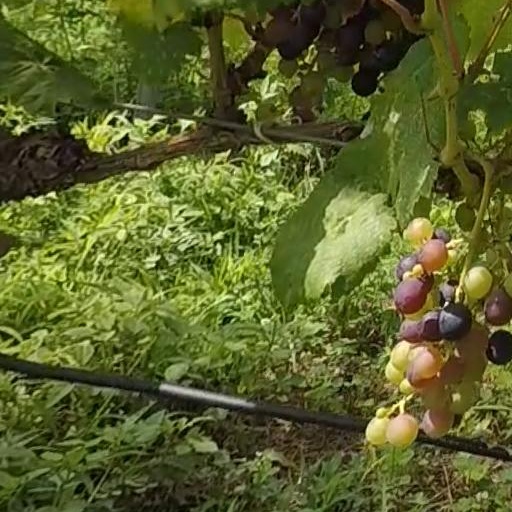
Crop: grape